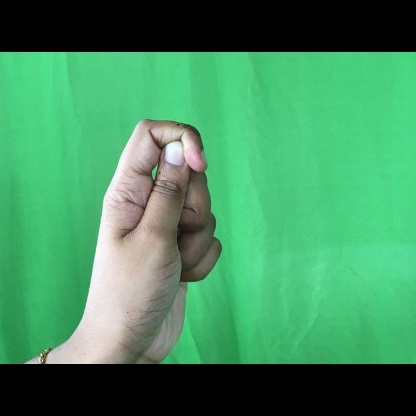
Mudra: Kapith